Hermann Esser

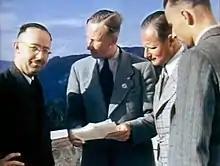
Hermann Esser (far right, back to camera) with Heinrich Himmler (left), Reinhard Heydrich (middle), Karl Wolff (2nd from right) at the Obersalzberg, May 1939

Having met Anton Drexler through his work, he met with the group of men that formed the German Workers' Party (DAP): Drexler, Gottfried Feder and Dietrich Eckart, joining their party in January 1920. In 1920 he met Hitler in the regional press office of the "Reichswehr" (Army of the Weimar Republic) and joined the renamed National Socialist German Workers' Party in March 1920. In the fall of 1920, he began his public appearances in Passau. On 15 May 1921 he was made editor-in-chief of "Völkischer Beobachter", the Party newspaper, turning out a series of posters and a book attacking the Jews.